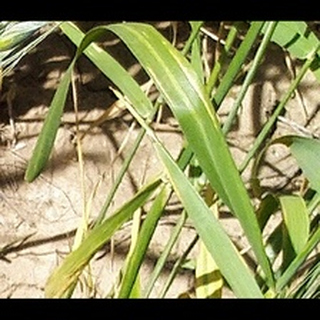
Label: healthy_wheat